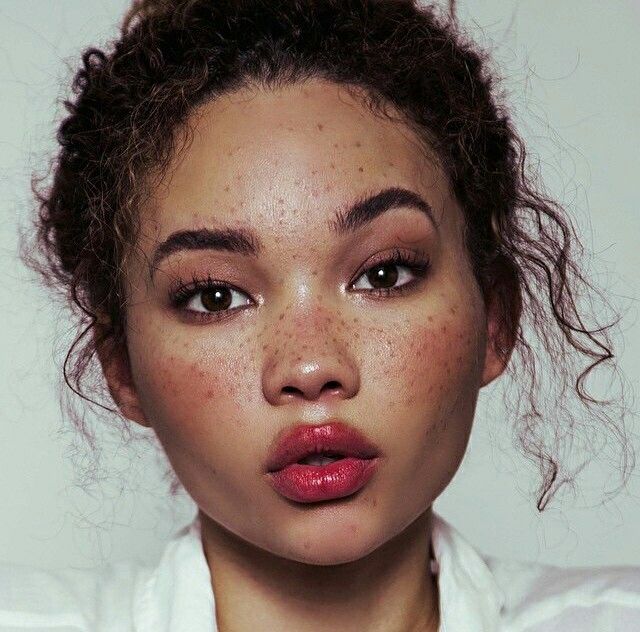
Gender: women